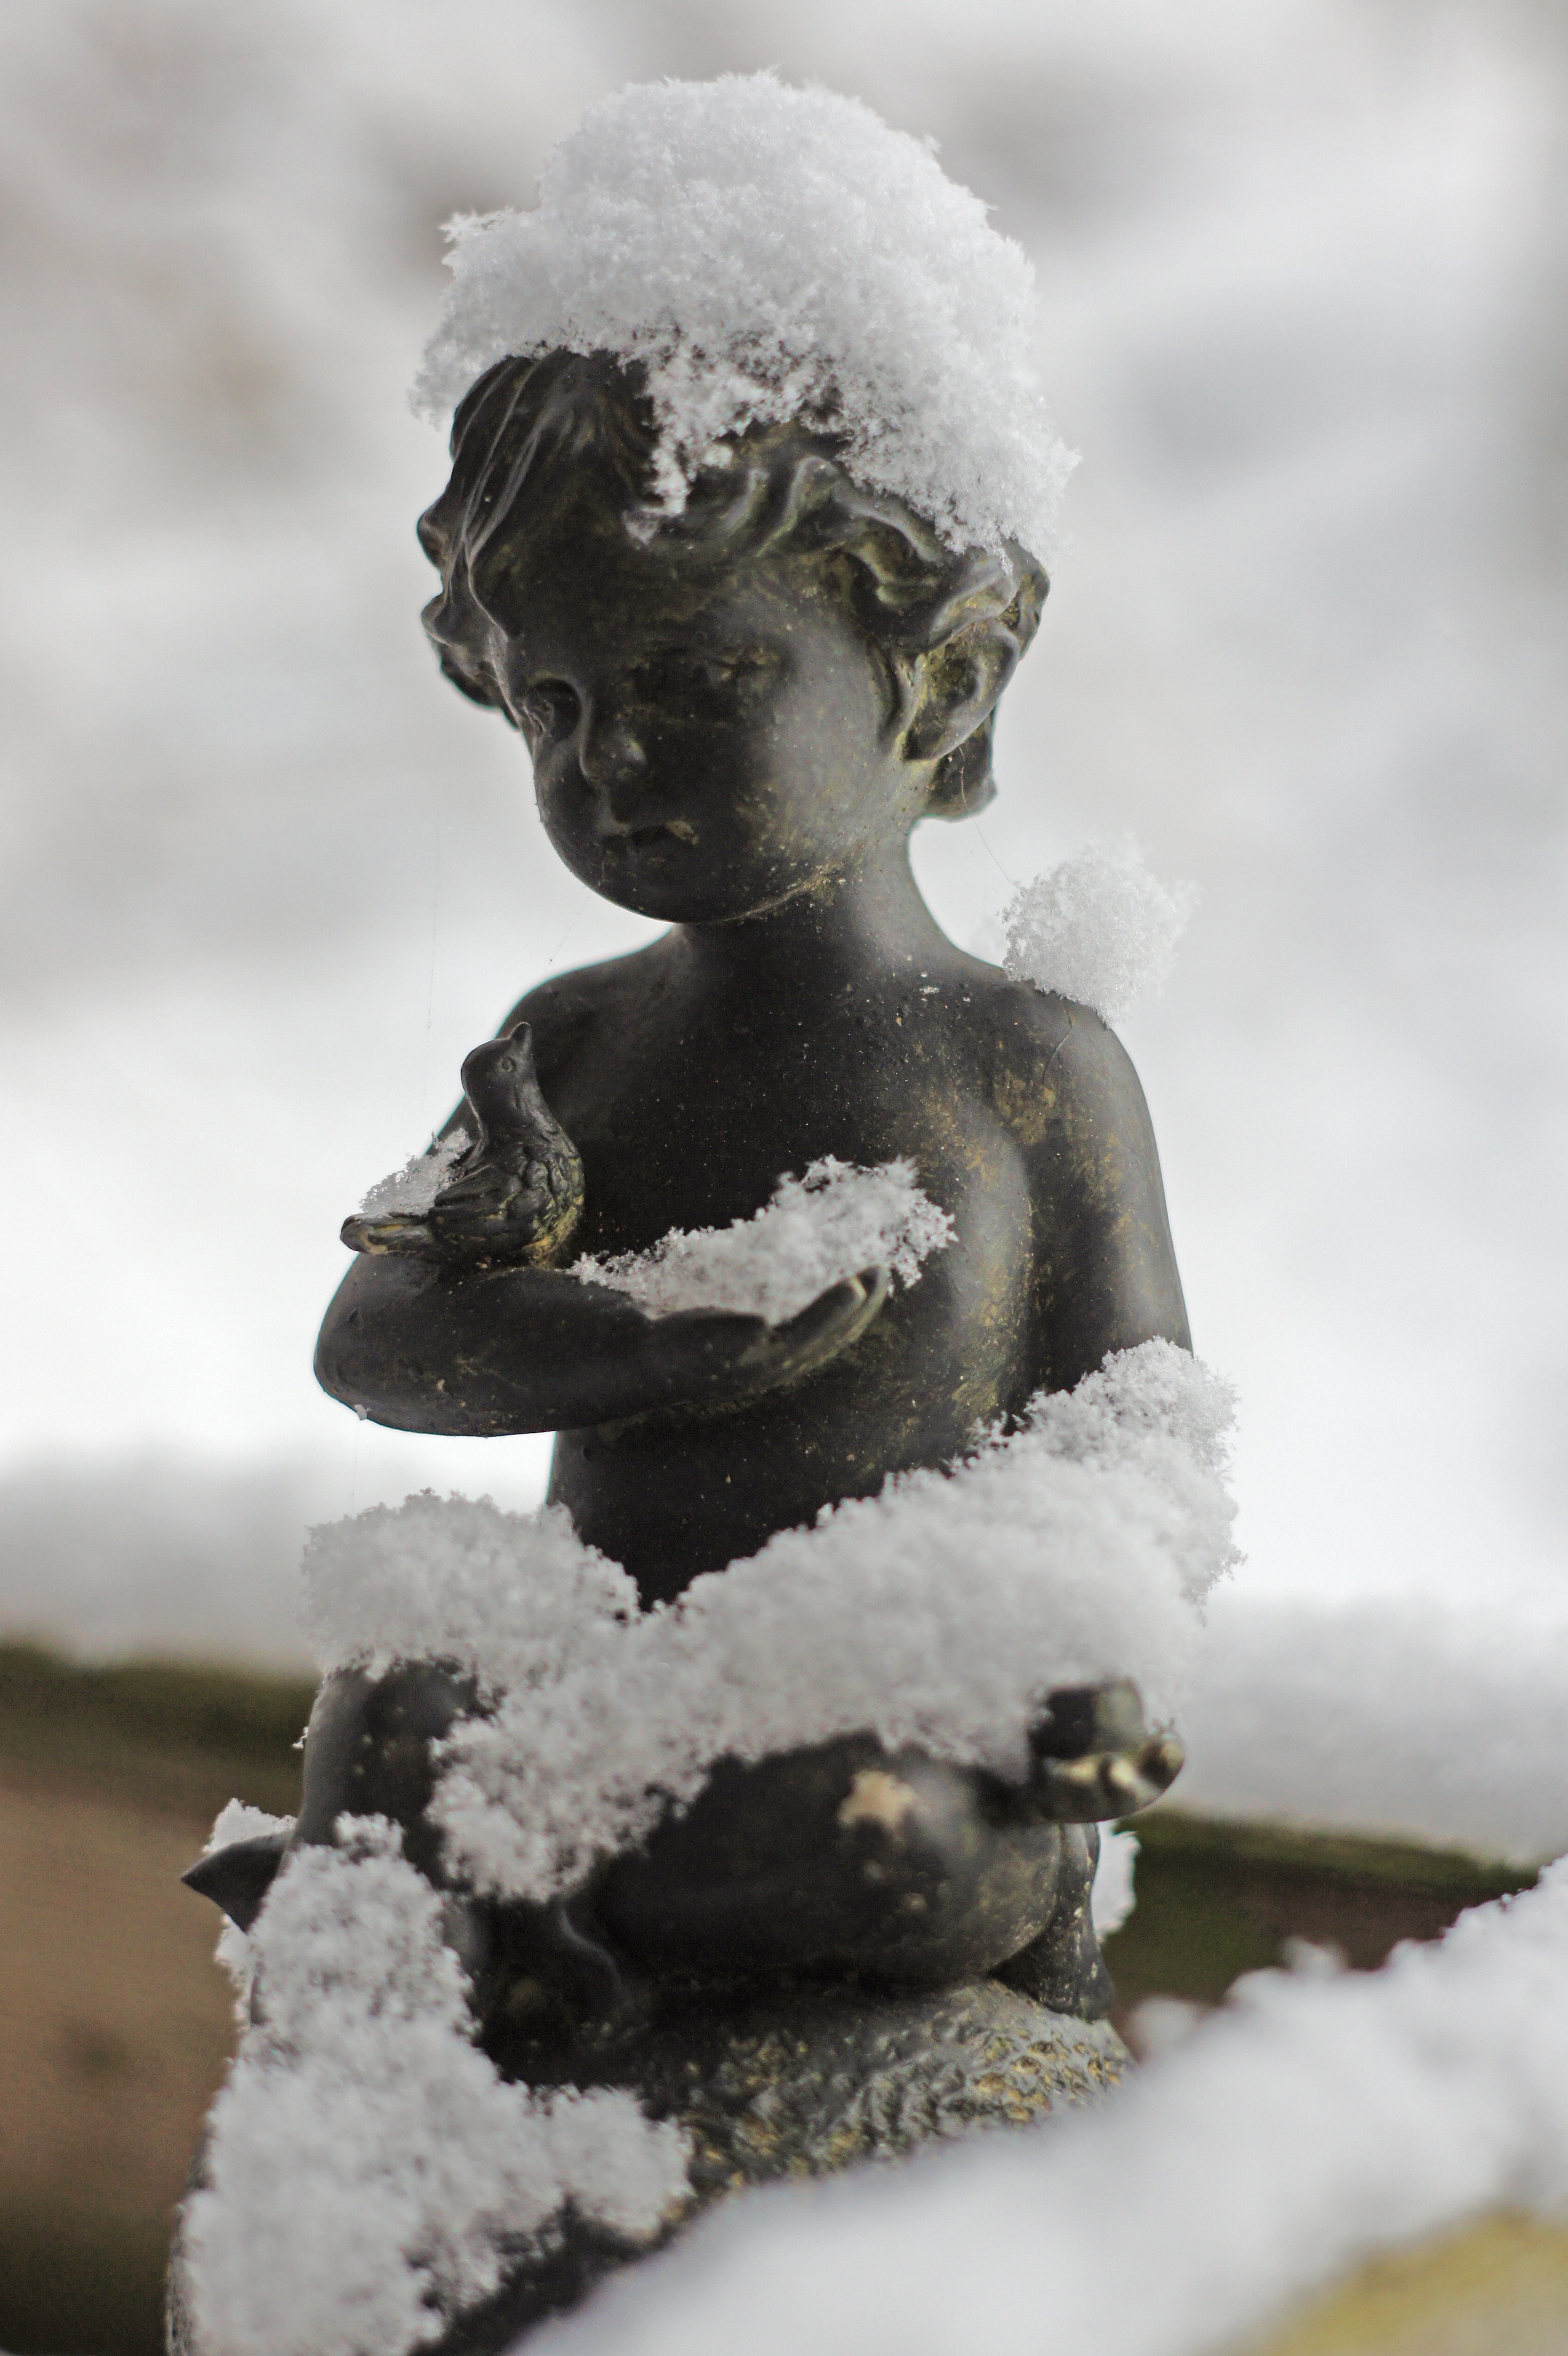
snow, winter, white, monument, statue, weather, black, season, deco, sculpture, angel, art, figure, angel figure, freezing, snowed in, putten